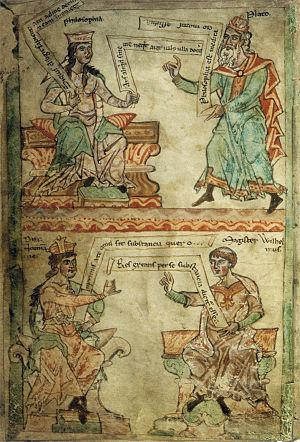
Guillaume de Conches est un grammairien et philosophe français du XIIᵉ siècle, né autour de 1080, mort vers 1150 ou peu après à Conches-en-Ouche en Normandie.